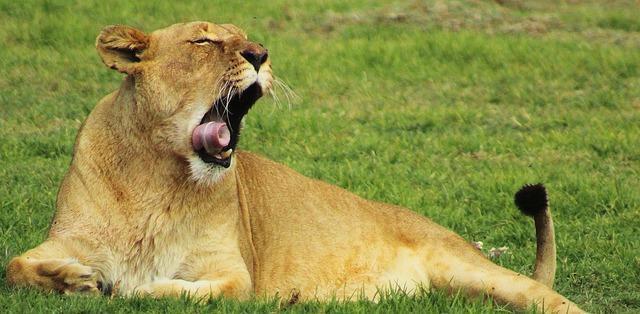
cat